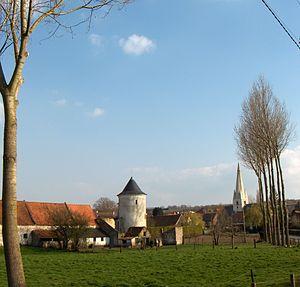
Esquerdes est une commune française située dans le département du Pas-de-Calais en région Hauts-de-France.